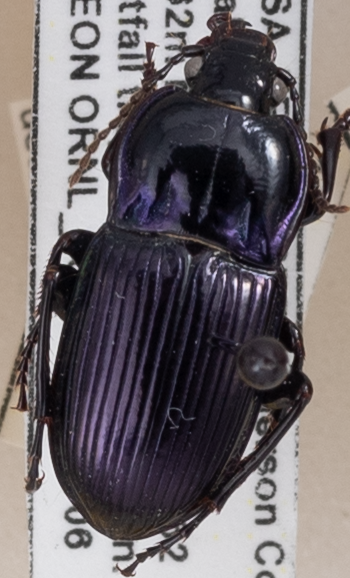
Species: Myas coracinus
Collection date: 2022-07-06
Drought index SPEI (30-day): -0.528
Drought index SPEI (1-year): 0.216
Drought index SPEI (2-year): -0.006